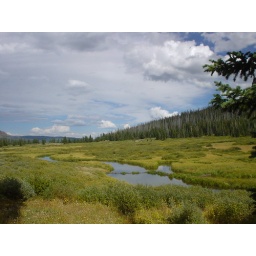
Nice landscape of trees, river and clouds in Colorado